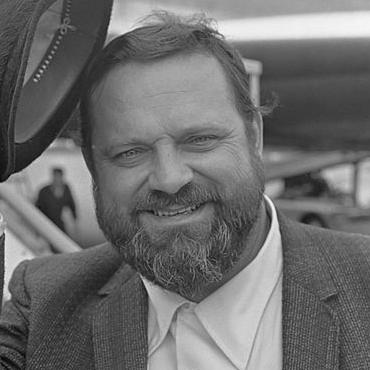
Age: 43